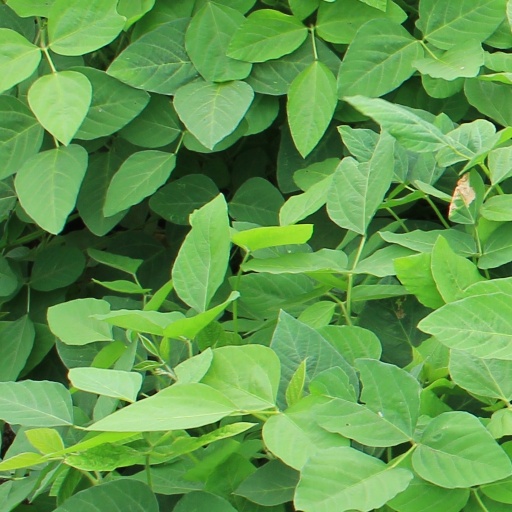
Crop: soybean